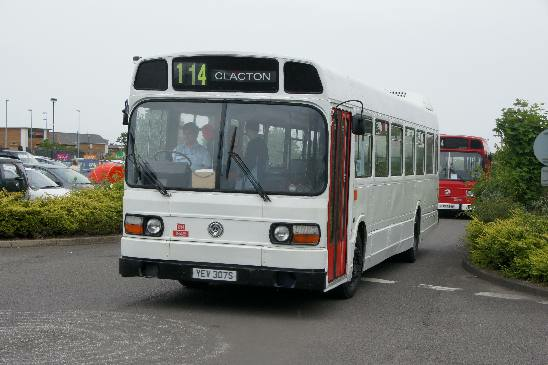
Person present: No